Operation Hush

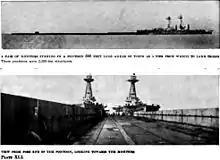

Air co-operation with Royal Engineer sound ranging was also practised. A line of microphones was connected to a receiving station further back and activated by a forward observer. Air observers routinely sent "NF" by wireless and a position report when German batteries were seen to be firing; German shelling often cut off the ground observer from contact with the rear and the sound-ranging station was equipped with a wireless receiver and used receipt of "NF", to activate the sound ranging apparatus. The device could also be used to identify the position of German artillery when the air observer was unable accurately to indicate the position of the guns; balloon observers also assisted the ranging section by reporting gun flashes.